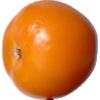
Label: yellow_tomato